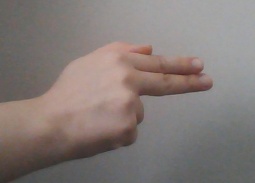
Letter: ghain